Task Force 1-41 Infantry

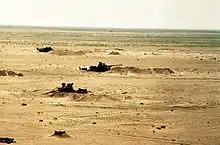
Task Force 1-41 Infantry destroyed multiple Iraqi tanks in defensive entrenchments.

Task Force 1-41 Infantry was the first coalition force to breach the Saudi Arabian border on 15 February 1991 and conduct ground combat operations in Iraq engaging in direct and indirect fire fights with the enemy on 17 February 1991. On 17 February 1991 Task Force 1-41 Infantry engaged an Iraqi mortar position with direct and indirect fires. Prior to this action the Task Force's primary fire support battalion 4th Battalion of the 3rd Field Artillery Regiment participated in a massive artillery preparation against Iraq's VII Corps . Around 300 guns from multiple nations participated in the artillery barrage. Over 14,000 rounds would be fired during these missions against the Iraqi VII Corps. M270 Multiple Launch Rocket Systems contributed an additional 4,900 rockets fired at Iraqi targets. Iraq lost close to 22 artillery battalions during the initial stages of this barrage. This would include the destruction of approximately 396 Iraqi artillery pieces. By the end of these raids Iraqi artillery assets had all but ceased to exist. One Iraqi unit that was totally destroyed during the preparation was the Iraqi 48th Infantry Division Artillery Group. The group's commander stated his unit lost 83 of its 100 guns to the artillery preparation. This artillery prep was supplemented by air attacks by B-52 bombers and Lockheed AC-130 fixed wing gunships. On 20 February 1991 4-3 FA participated in a artillery raid against multiple Iraqi targets. This raid led to the destructions of multiple Iraqi artillery and armor units along with multiple command posts. On 22 February and 23 February 1st Infantry Division artillery and 4-3 FA conducted artillery raids against Iraqi targets. On 23 February 1991 4-3 FA participated in another successful artillery raid. This raid led to the destruction of additional Iraqi artillery assets, maneuver, command, and logistics targets. 1st Infantry Division Artillery and AH-64 Apache attack helicopters conducted operations against the Iraqi 26th Infantry Division. B-52 bombers conducted missions against the Iraqi 48th Infantry Division. On 24 February 1991 1st Cavalry Division conducted artillery and aviation missions against a series of Iraqi bunkers which were supported by Iraqi 25th Division's T-55 tank units.